Buckhead

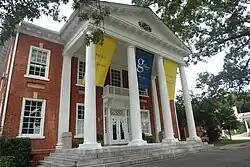
The Galloway School

At the heart of Buckhead around the intersections of Lenox, Peachtree and Piedmont Roads, is a shopping district with more than 1,500 retail units where shoppers spend more than $3 billion a year. In addition, Buckhead contains the highest concentration of upscale boutiques in the United States. The majority are located at Lenox Square and Phipps Plaza, sister regional malls located diagonally across from each other at the intersection of Peachtree and Lenox Roads. The malls are home to designer boutiques, mainstream national retailers, as well as six major department stores. This commercial core also has a concentration of "big-box" retailers. The "Buckhead Atlanta" mixed-use development brought even more exclusive boutiques, restaurants, hotels, condos and office space to the heart of Buckhead in 2014. The name of the project was rebranded as 'Buckhead Atlanta'.